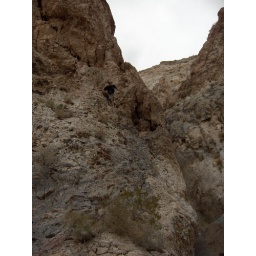
kastner rock climbing in old converse shoes